Zedd

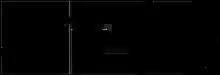
Zedd logo

After leaving Dioramic in 2010, Zedd won two Beatport remix contests in 2010; his first original release, "The Anthem", entered the Beatport Electro house chart in the top 20.